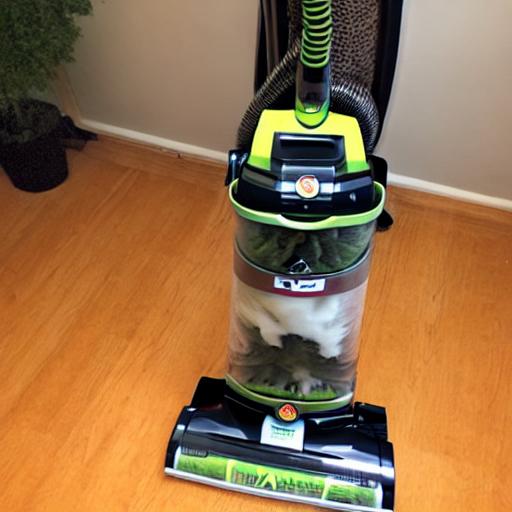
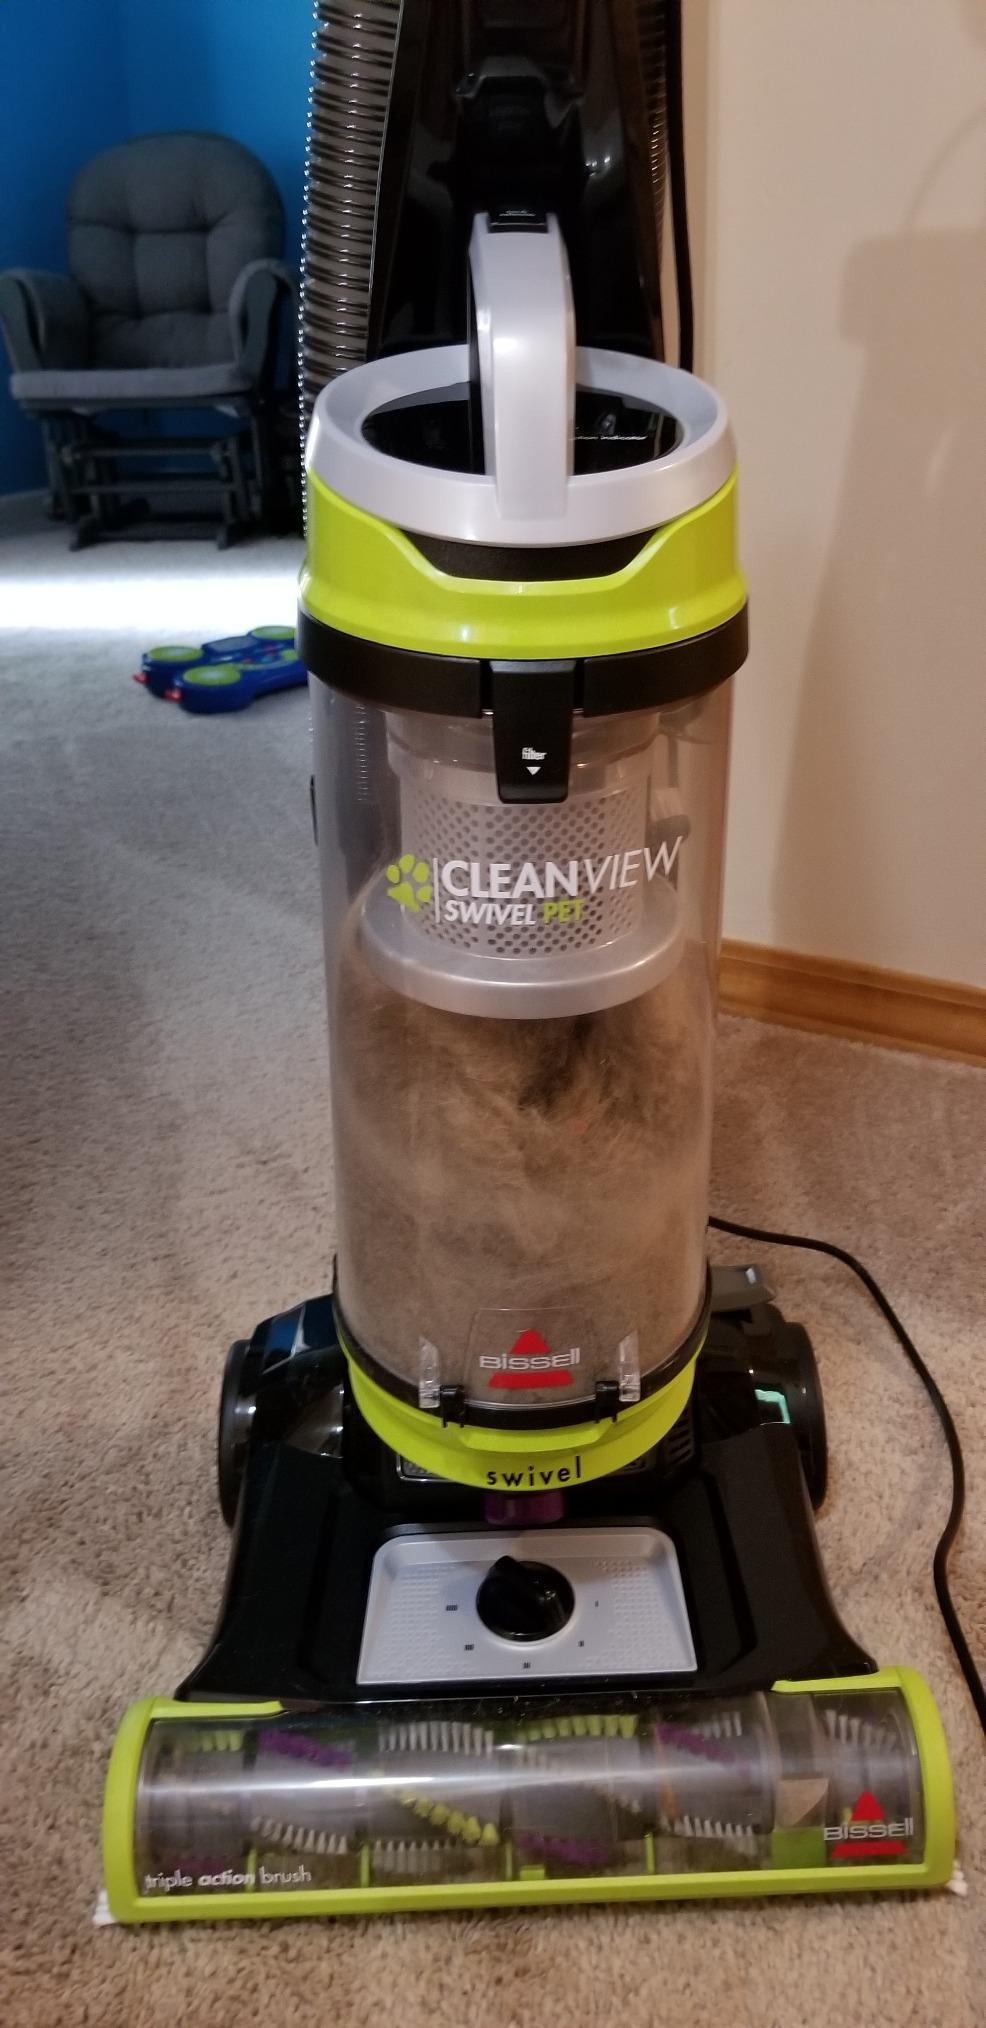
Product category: items_vacuum
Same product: no